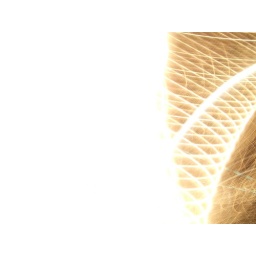
A palm tree with lights wrapped around it on San Pedro beach in Belize